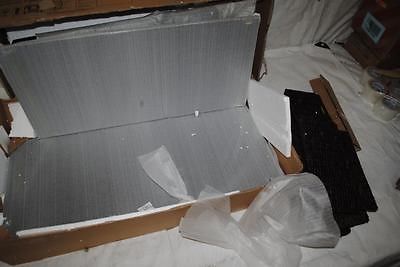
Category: table